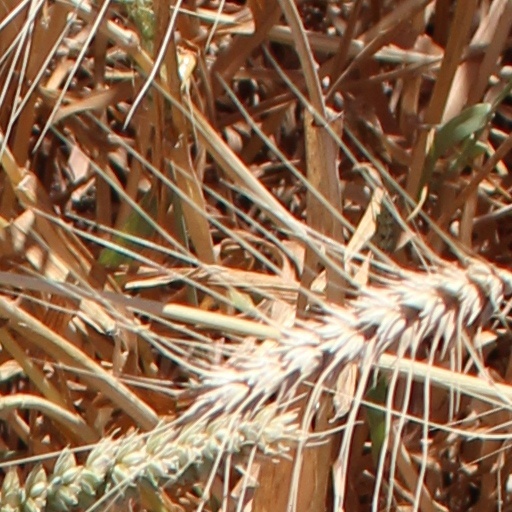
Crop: wheat